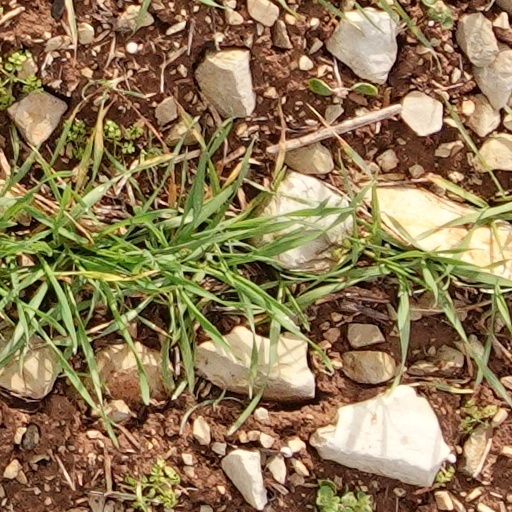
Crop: wheat